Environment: real
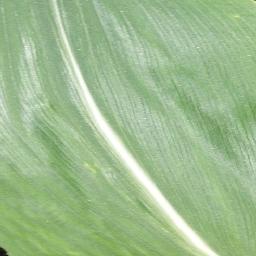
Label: healthy